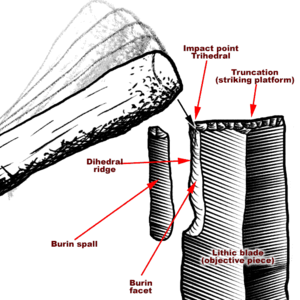
Technique du coup de burin (burin simple d'angle sur troncature).